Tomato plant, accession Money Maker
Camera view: tilt-top (135 deg); turntable rotation: 150 degrees
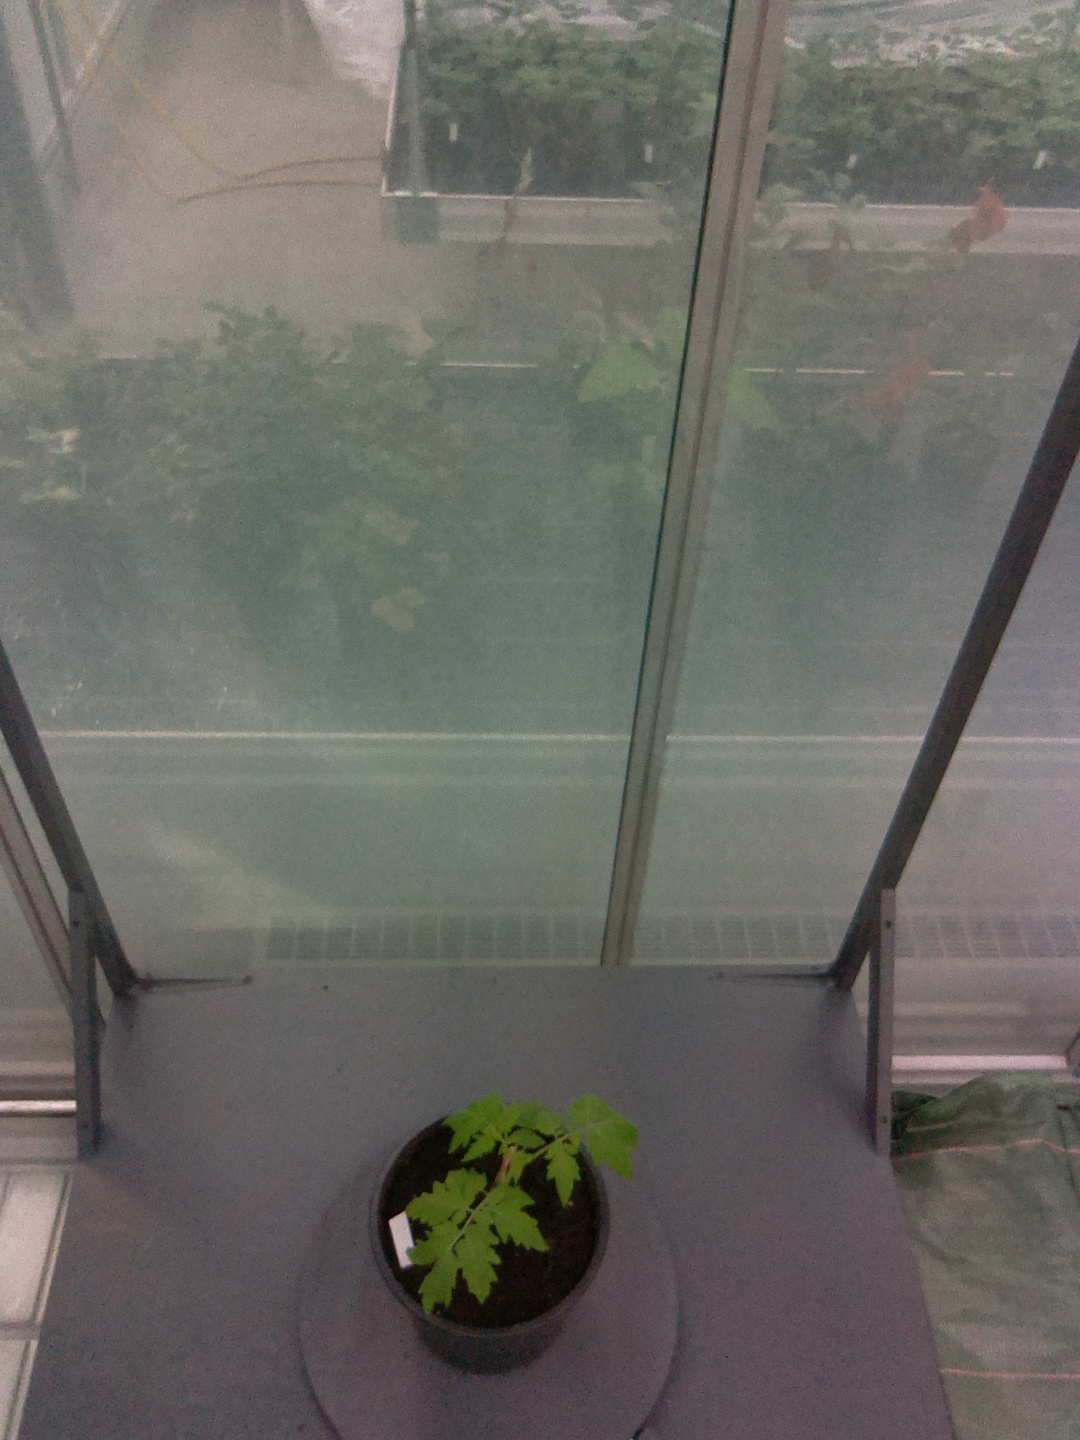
BBCH growth stage 13: 6 of true leaves visible